Ostjuden

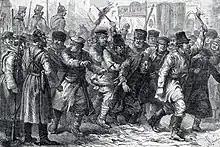
Pogrom in Kiev (1881). A Jew is mistreated while soldiers watch

The precise origins of the German term "Ostjude" (literally "Eastern Jew") are difficult to trace. While it is frequently attributed to Nathan Birnbaum, a Jewish writer and journalist who used the adjective "ostjüdisch" in 1897 and introduced the noun "Ostjude" in 1904, this attribution is contentious among scholars. By the time of World War I, the term had acquired a decidedly pejorative connotation in German speaking communities, joining the ranks of other derogatory labels like "Schnorrer" ("beggar"), "Betteljude" ("Jewish beggar"), and "Pollack" (a slang term for "Pole"). In Austria-Hungary, the Yiddish term "Galitsianer" was commonly used to denote Jews from Galicia and was sometimes extended to refer to Eastern European Jews in general.